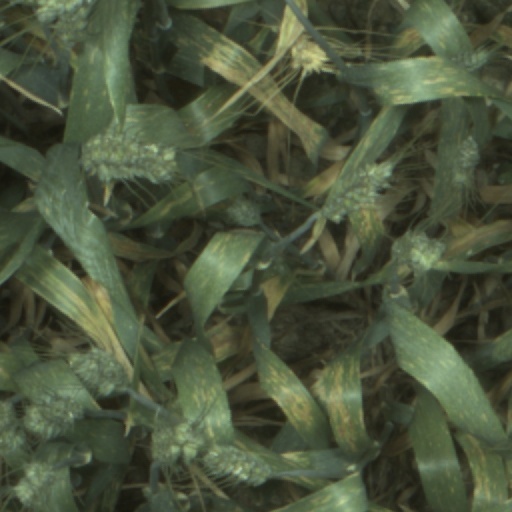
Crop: wheat